Blanche on the Lam

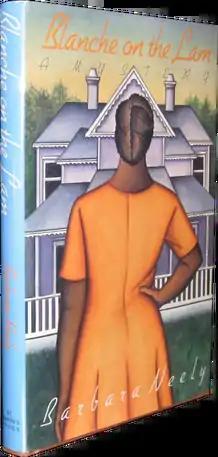
Dust-jacket illustration of the first U.S. edition

Blanche on the Lam is a 1992 mystery novel by author Barbara Neely, the first in a series by her. This novel brings to light the intelligence and power of an African-American domestic female worker in the midst of a racist and sexist society. The book won the Agatha Award and the Anthony Award for Best First Novel, and the Macavity Award for Best First Mystery. The series continues with "Blanche among the Talented Tenth" (1994), "Blanche Cleans Up" (1998), and "Blanche Passes Go" (2000).